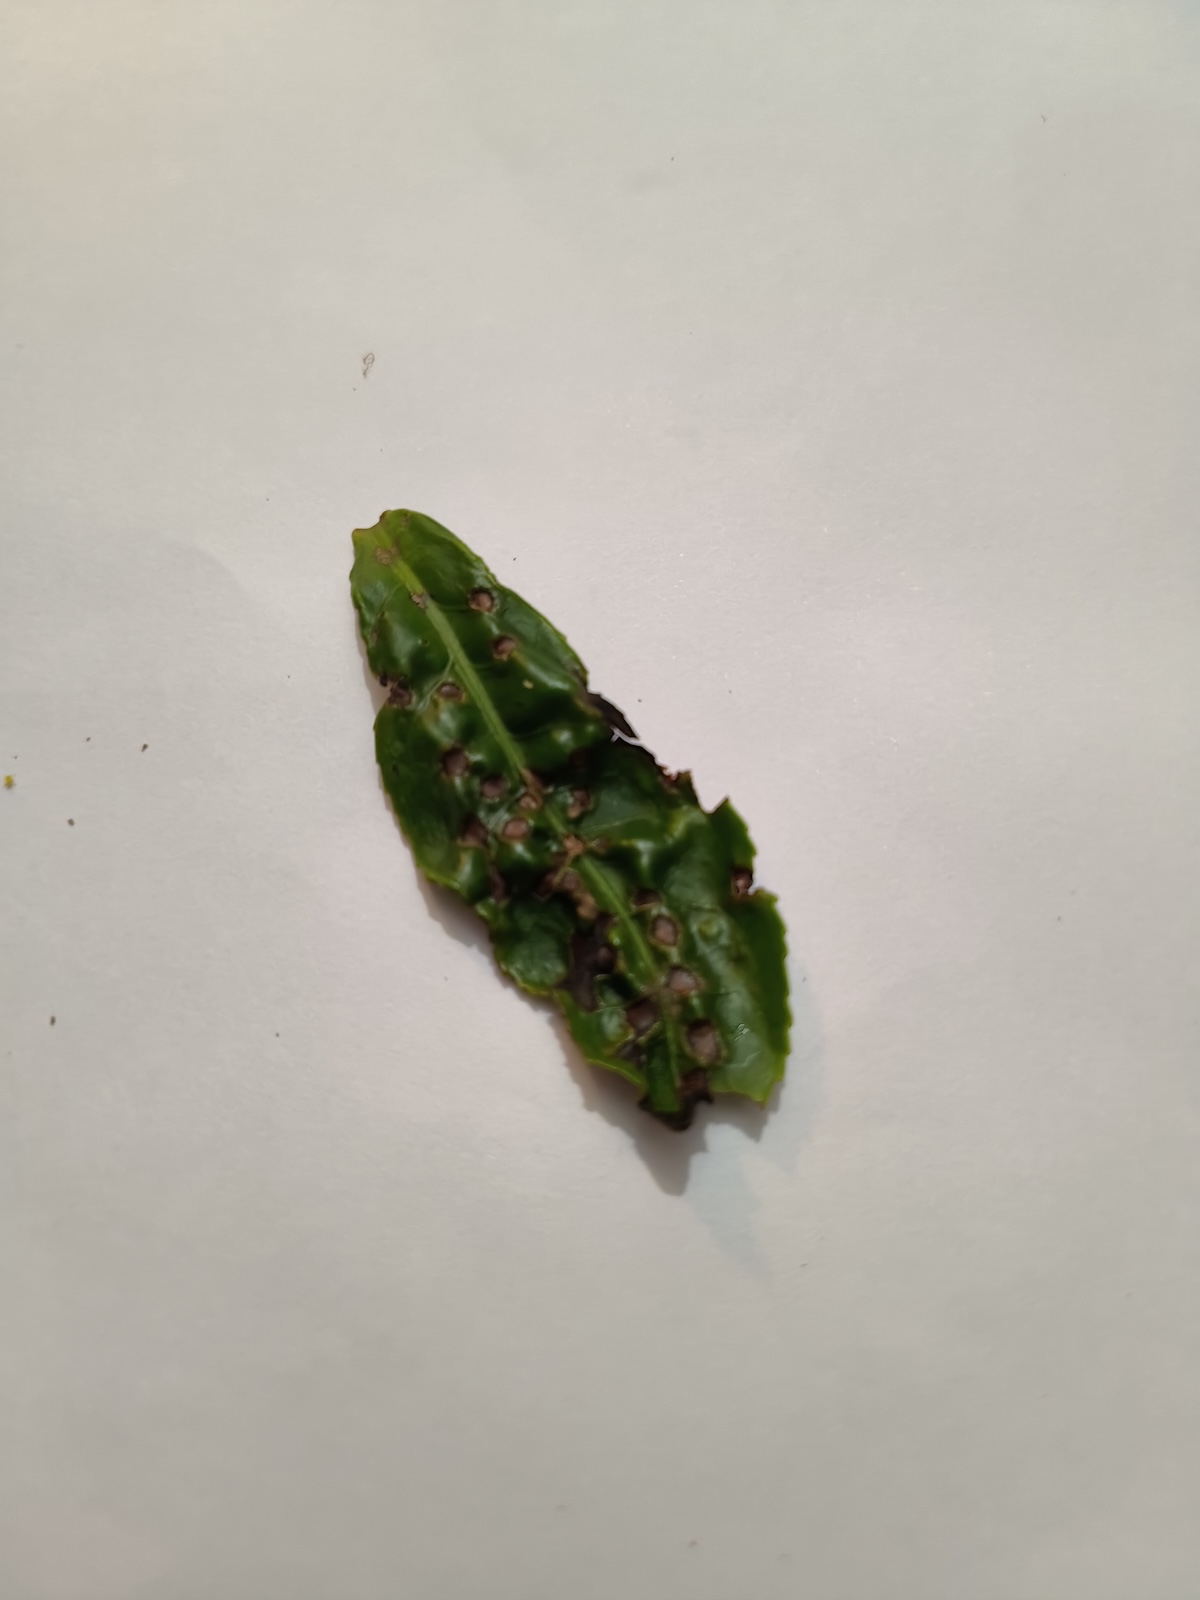
Label: Green mirid bug